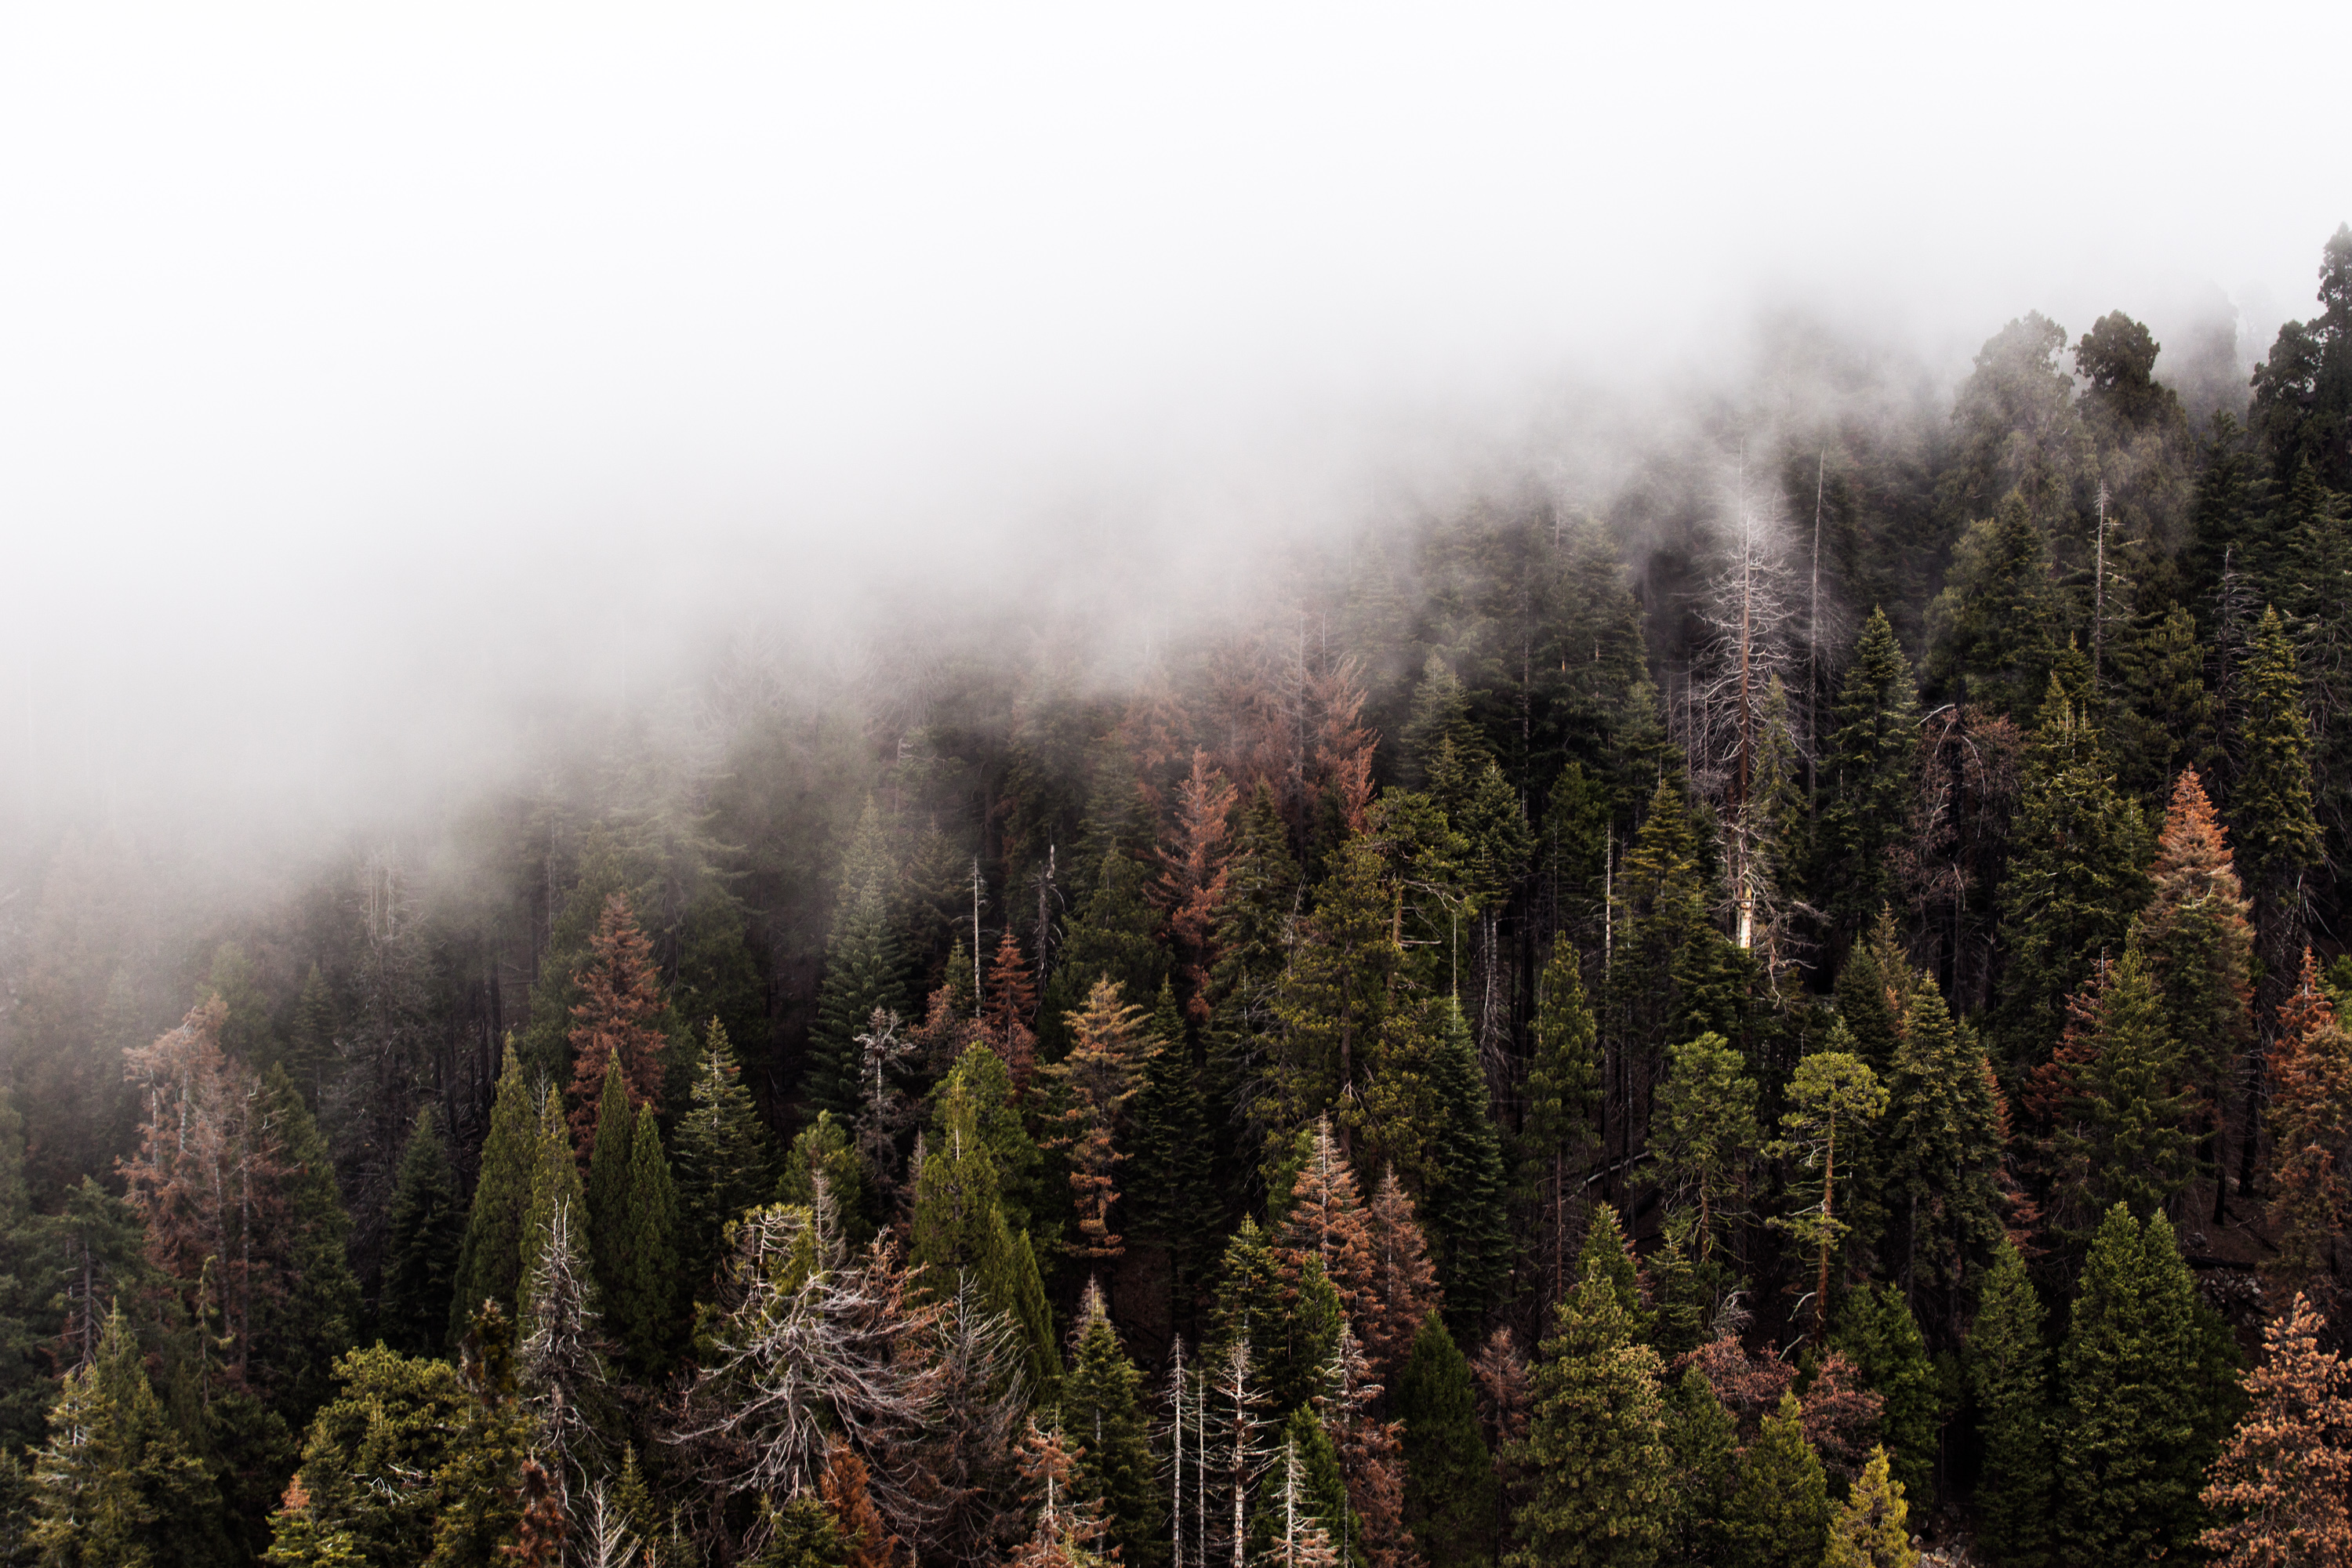
tree, nature, forest, wilderness, mountain, plant, fog, mist, morning, leaf, autumn, weather, fir, season, ridge, trees, spruce, woodland, habitat, ecosystem, natural environment, geographical feature, atmospheric phenomenon, woody plant, mountainous landforms, temperate coniferous forest